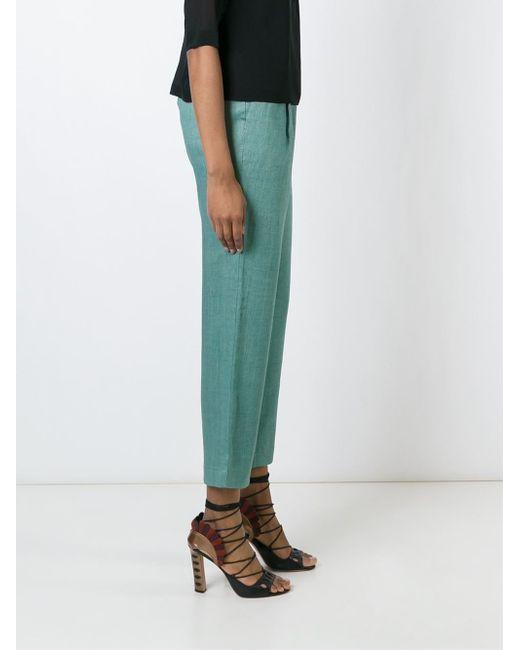
hellblaue gerade geschnittene formale Hosen